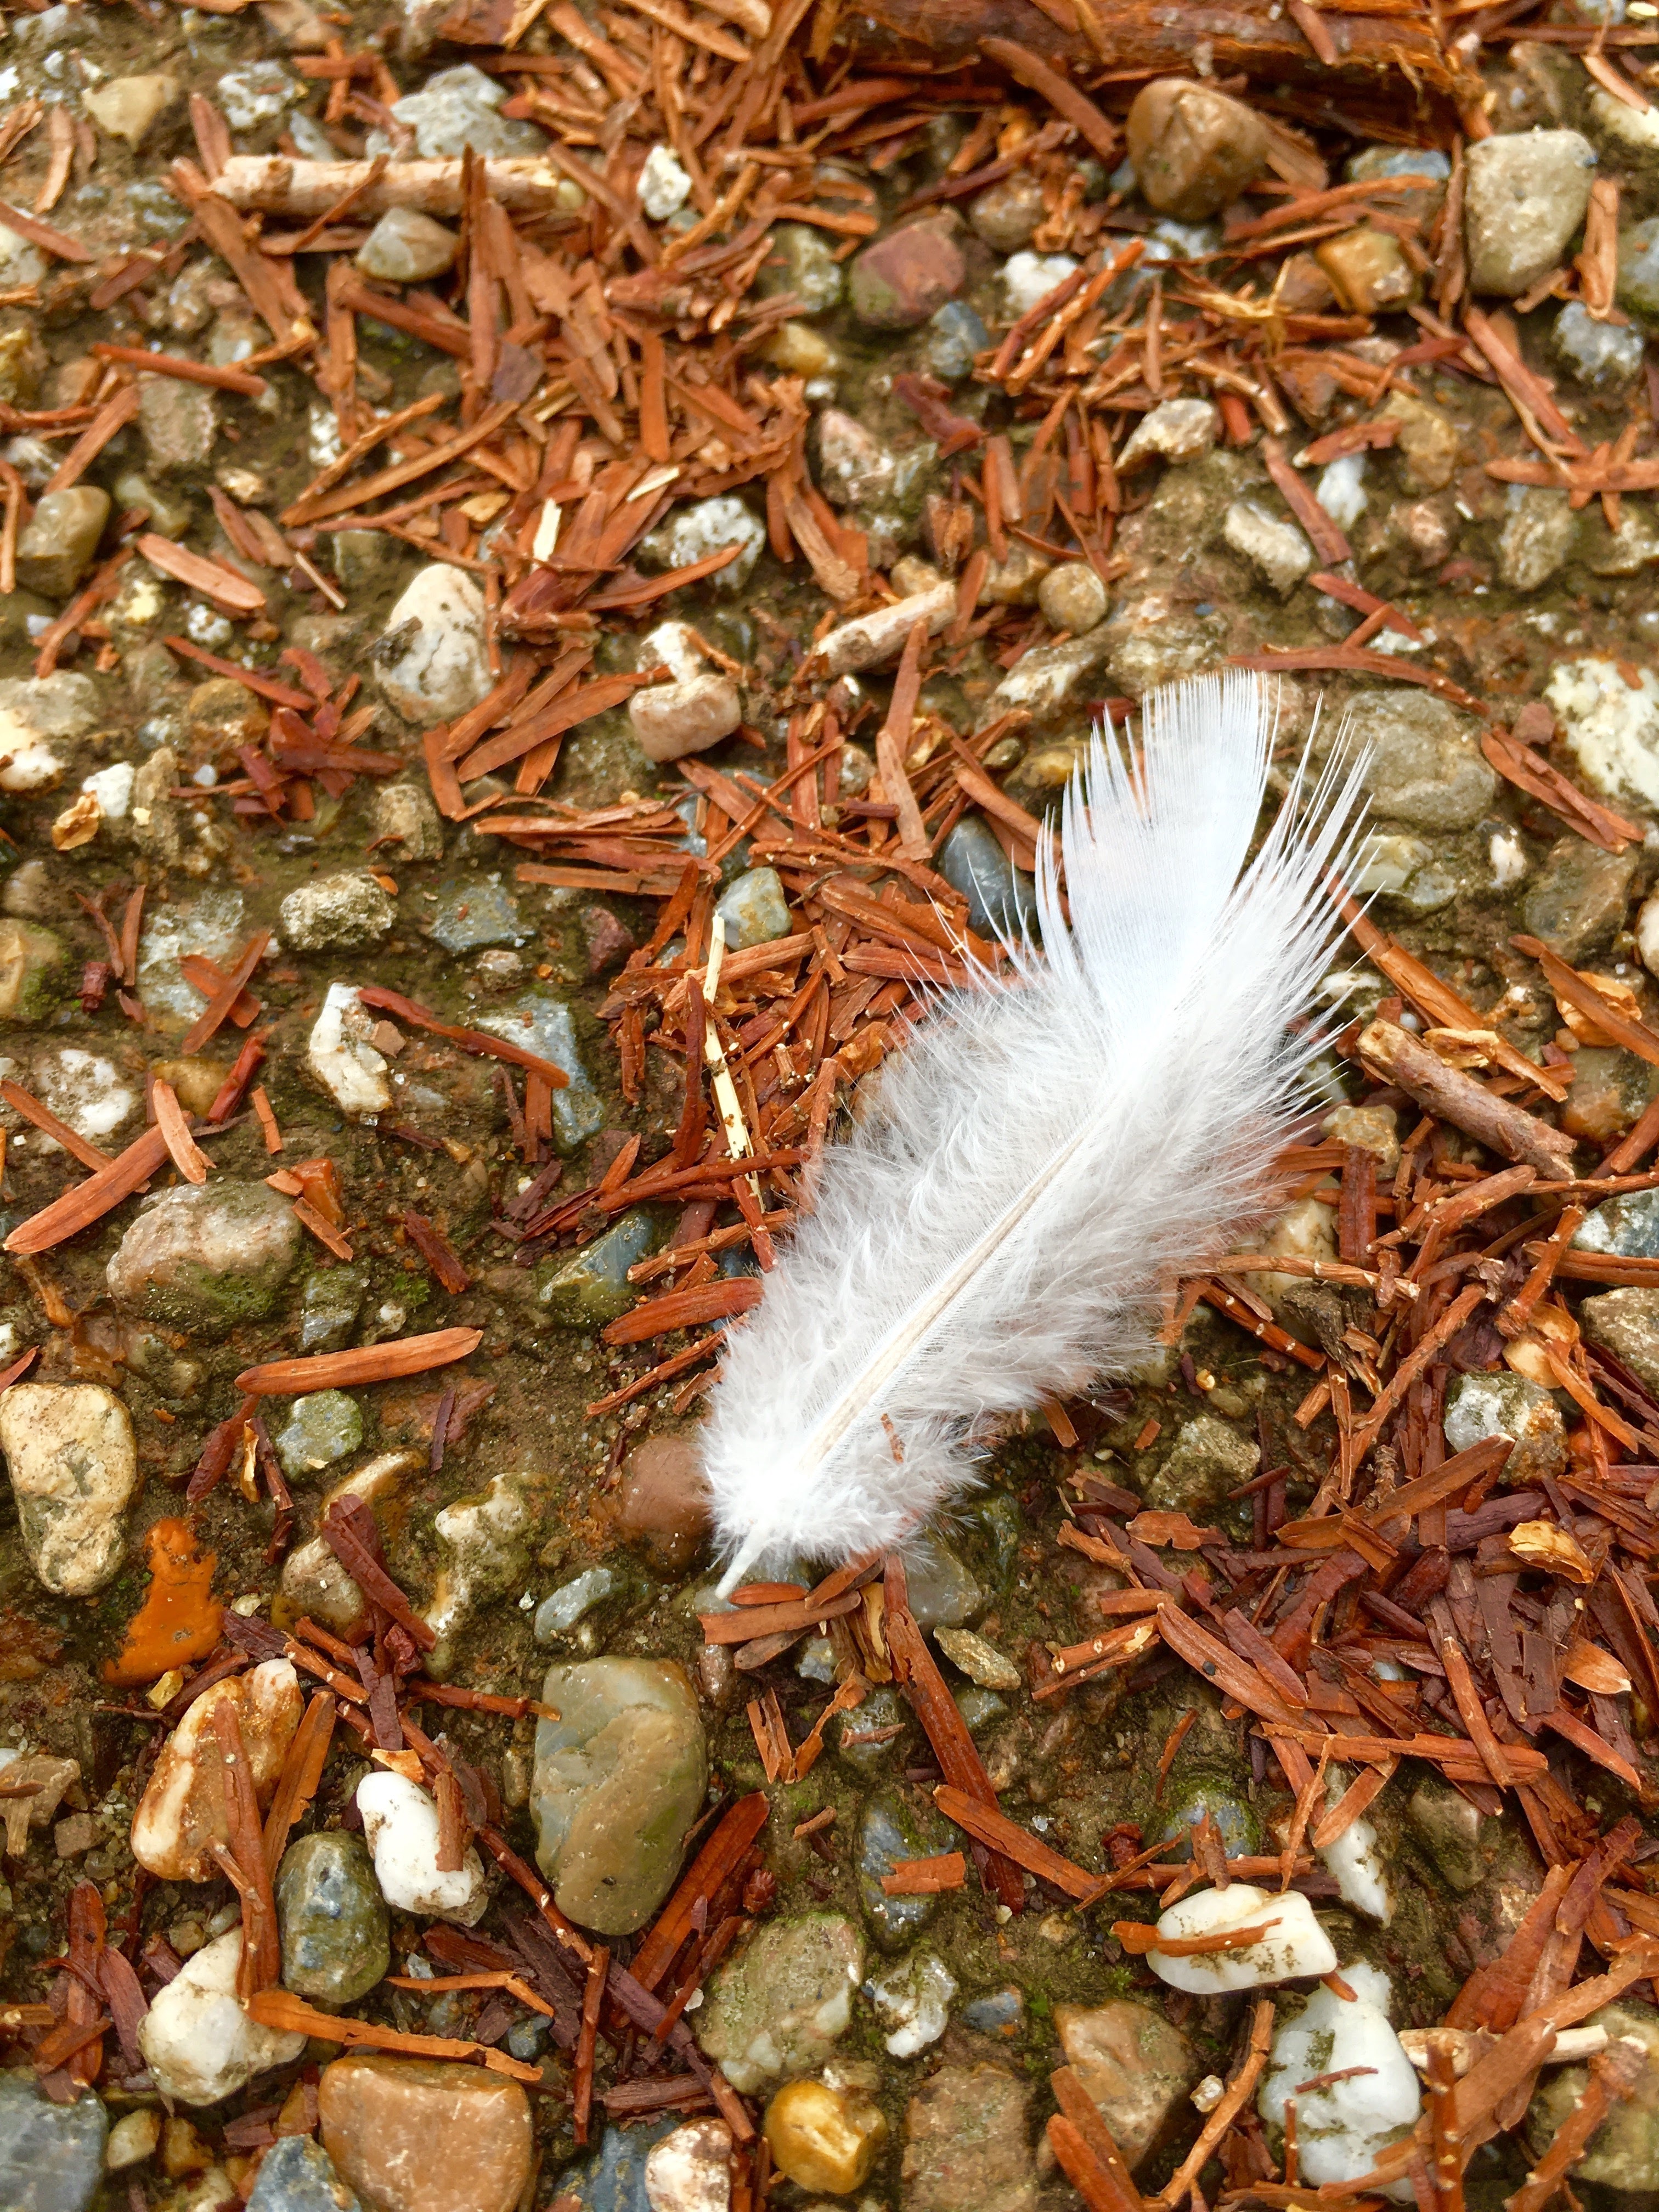
nature, leaf, flower, wildlife, sign, insect, autumn, flora, season, fauna, invertebrate, macro photography, white feather, angel's wings